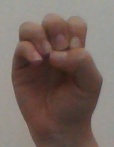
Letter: ha